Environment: real
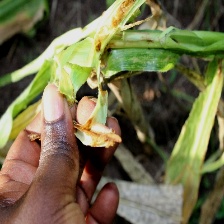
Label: fall_armyworm